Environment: lab
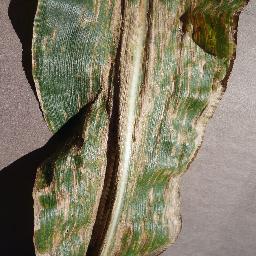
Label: gray_leaf_spot